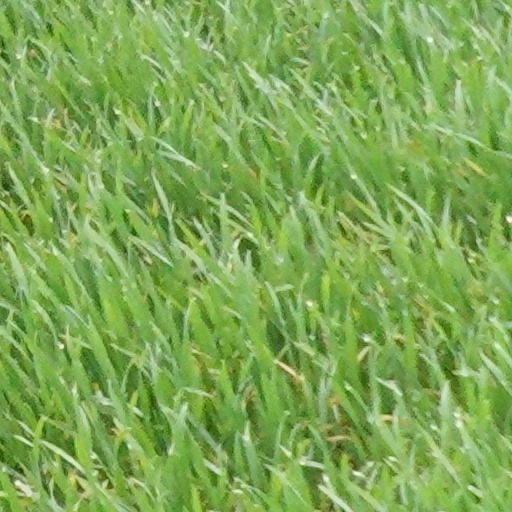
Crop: wheat